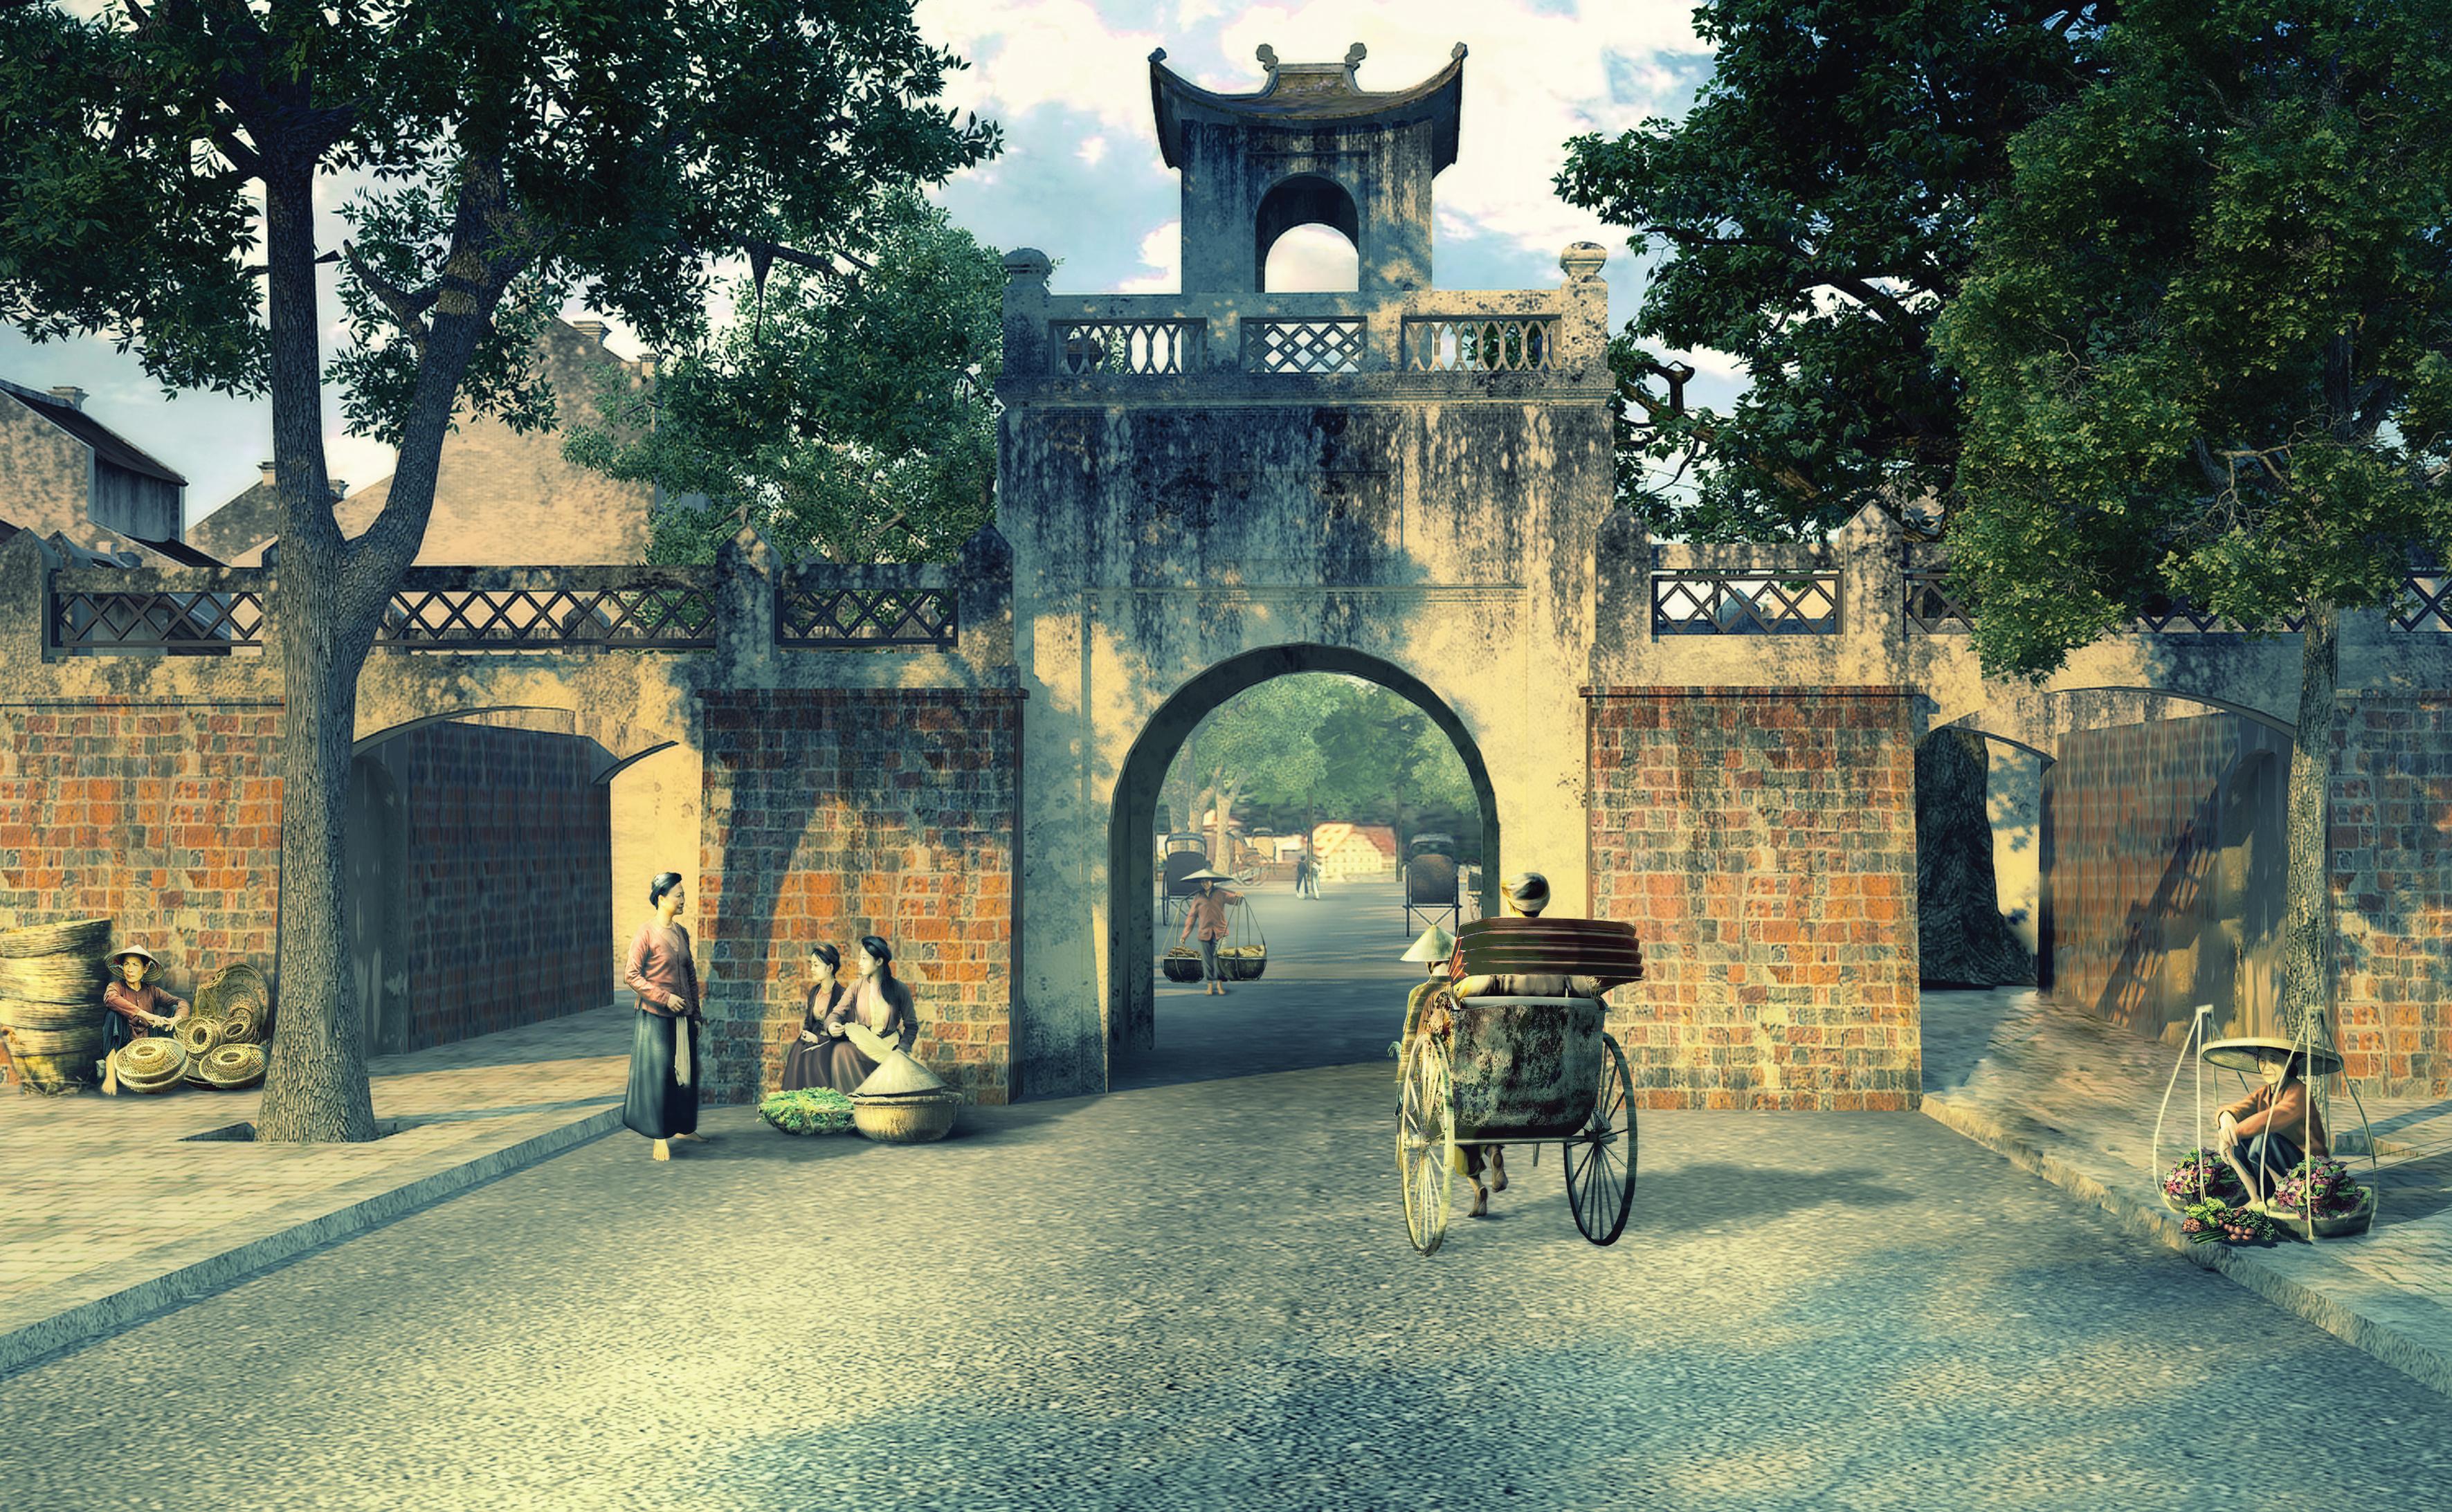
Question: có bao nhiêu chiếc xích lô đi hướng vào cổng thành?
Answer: có một chiếc xích lô đi hướng vào trong cổng thành